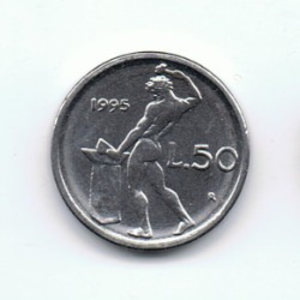
Troisième série de 50 lires italiennes. Cette pièce a un diamètre de 16,55 mm, est plus petit que la série précédente, qui mesurait 24,8 mm.